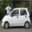
Label: automobile